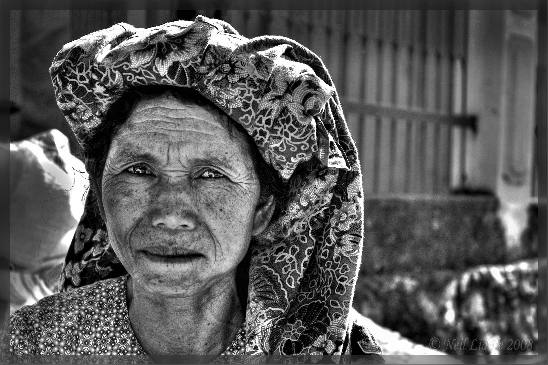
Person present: Yes